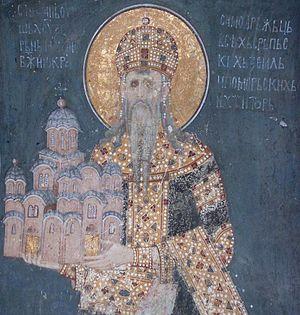
Cette page concerne l'année 1321 du calendrier julien.
Le monastère de Gračanica est un monastère orthodoxe serbe situé au Kosovo. Il a été fondé par le roi Stefan Milutin en 1321. Le 13 juillet 2006, il a été inscrit sur la liste du patrimoine mondial de l’UNESCO lors d'une extension du site protégé du monastère de Visoki Dečani. Avec Dečani, il a été placé sur la liste du patrimoine mondial en péril. Il figure également sur la liste des monuments d'importance exceptionnelle de la République de Serbie.